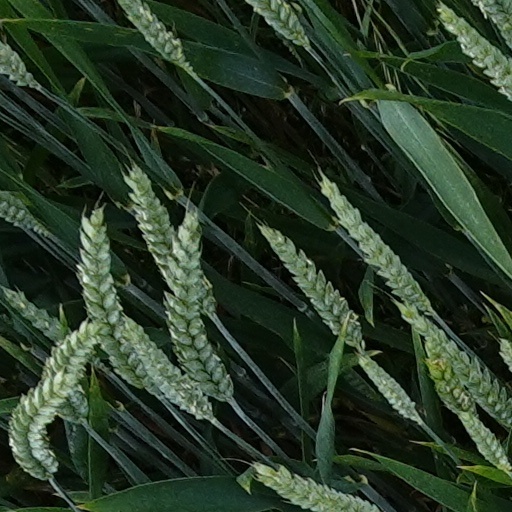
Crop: wheat